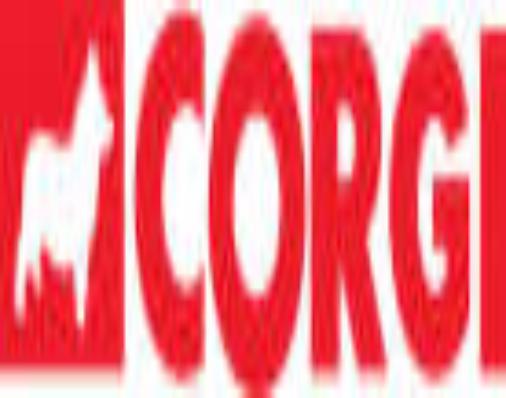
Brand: corgi
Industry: Others